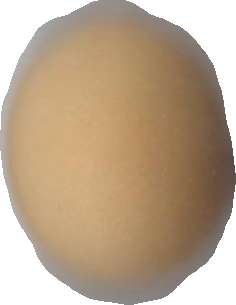
Variety: Grobogan